Thirumandhamkunnu Pooram

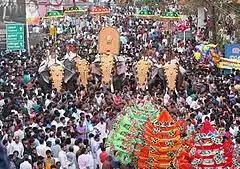
Thirumandhamkunnu Pooram

Thirumandhamkunnu Pooram is an important temple festival of Central Malabar, Kerala, India. Thriumandhamkunnu Temple is said to be one among the three important Bhagavathi temples of Kerala, the others being Kodungallur and Panayannarkavu. Daily pooja attracts thousands of devotees. The famous Mangalya Pooja attracts thousands of young girls, who seeks fortune of a good wedlock. Next year the Pooram festival will start from March 25, 2026 and will end on April 04, 2026 with large public participants.